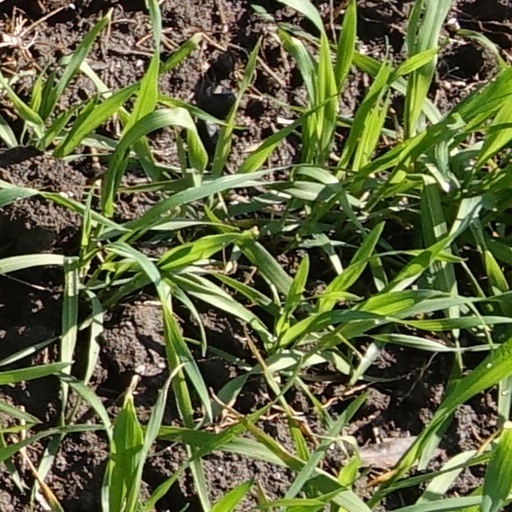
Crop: wheat